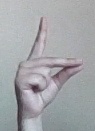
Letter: ta